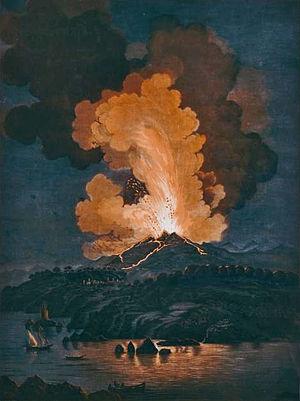
Cette liste des éruptions de l'Etna est une liste partielle réalisée à partir des sources documentaires suffisamment précises. Un très grand nombre d'autres éruptions ont laissé des traces sur le terrain mais sans informations détaillées sur les circonstances et les dates.